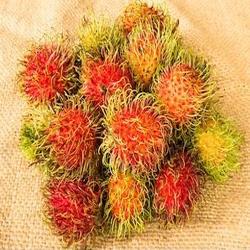
Label: Rambutan